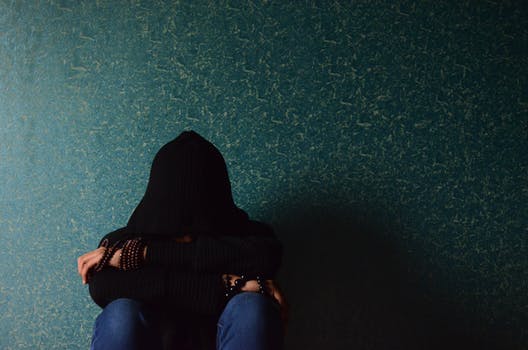
Label: No Watermark